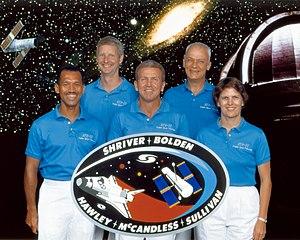
STS-31 désigne une mission de la navette spatiale américaine Discovery qui a eu lieu du 24 avril 1990 au 29 avril 1990. Elle a mis sur orbite le télescope spatial Hubble. Cette mission marque le dixième vol de la navette spatiale Discovery et le trente-cinquième d'une navette spatiale.